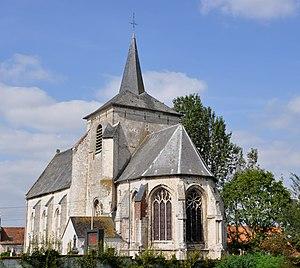
Église Sainte-Berthe de Febvin-Palfart, (Inscrit, 1926) This building is indexed in the Base Mérimée, a database of architectural heritage maintained by the French Ministry of Culture,
Cet article recense une partie des monuments historiques du Pas-de-Calais, en France.
Febvin-Palfart est une commune française située dans le département du Pas-de-Calais en région Hauts-de-France.